Asahi, Yamagata (Higashitagawa)

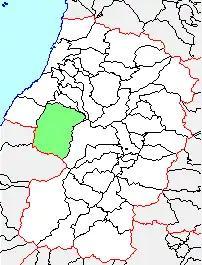

On October 1, 2005, Asahi, along with the towns of Fujishima, Haguro and Kushibiki (all from Higashitagawa District), and the town of Atsumi (from Nishitagawa District), was merged into the expanded city of Tsuruoka, and no longer exists as an independent municipality.